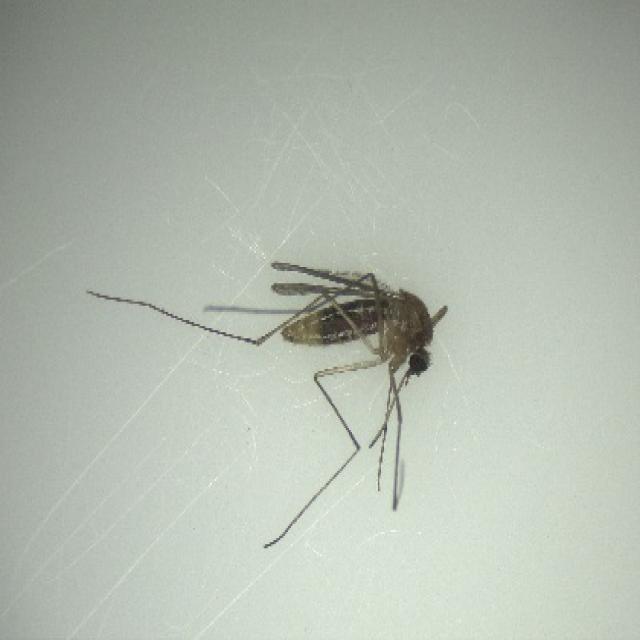
Species: culex_pipiens